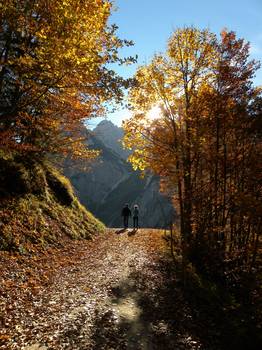
Label: No Watermark